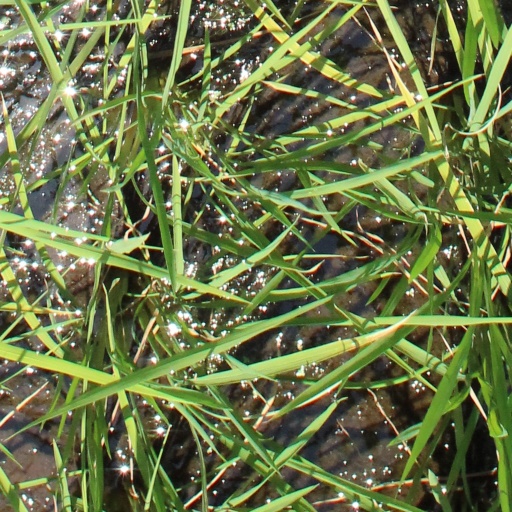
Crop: rice